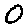
Label: 0